Don Herr

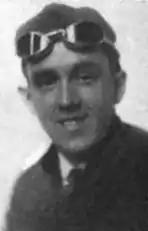

Donald Herbert Herr (August 31, 1889 – June 21, 1953) was an American racing driver.